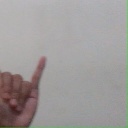
अक्षर: य